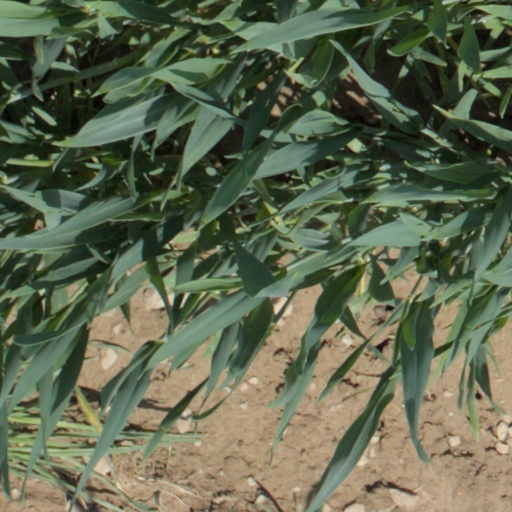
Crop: wheat